Kelsey Grammer

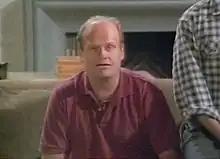
Grammer as Frasier Crane in 1996

In September 1993, the character became the protagonist of spin-off "Frasier." In the show, Frasier has moved from Boston to Seattle and works as a radio psychiatrist alongside his producer Roz (Peri Gilpin). In addition to starring, Grammer also directed more than 30 episodes, and sang the closing theme "Tossed Salads and Scrambled Eggs". In 2001, he negotiated a $700,000-per-episode salary for "Frasier". The show was nominated for, and won, numerous awards during its 11-year run, concluding in May 2004. The show met instant success, and received five Primetime Emmy Awards for Outstanding Comedy Series. This record has never been broken, with "Modern Family" tying the record. Grammer himself received 10 Primetime Emmy Award nominations for his role in "Frasier", winning four times, tying him with Carroll O'Connor, Michael J. Fox and Jim Parsons for the most wins for Primetime Emmy Award for Best Actor in a Comedy Series. His 20-year run playing Dr. Frasier Crane (in both "Cheers" and "Frasier") ties a length set by James Arness in playing Marshal Matt Dillon on "Gunsmoke" from 1955 to 1975, but it was surpassed by Richard Belzer in playing Det. John Munch on "" and "" since 1993. Then, in February 2021, it was announced that Grammer would reprise the character in a revival set to air on the streaming service Paramount+.